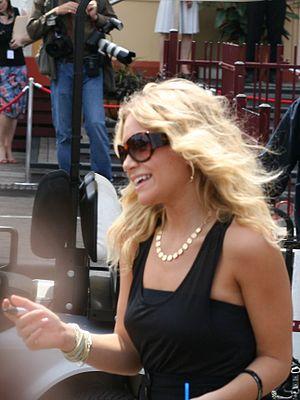
Ashley Olsen [ˈæʃlɪ ˈəʊlsən], née le 13 juin 1986 à Sherman Oaks, est une actrice, créatrice de mode, productrice et femme d'affaires américaine.